Left Hand Fire

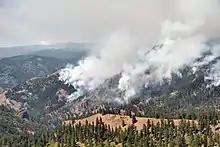
Left Hand Fire on July 28 near Rock Creek

The Left Hand Fire was a wildfire that burned in the Okanogan Wenatchee National Forest, 17 miles northwest of Naches, in the state of Washington in the United States. The fire, which started July 23, 2019, was caused by a lightning strike. As of September 3, the fire had burned and was 92 percent contained.